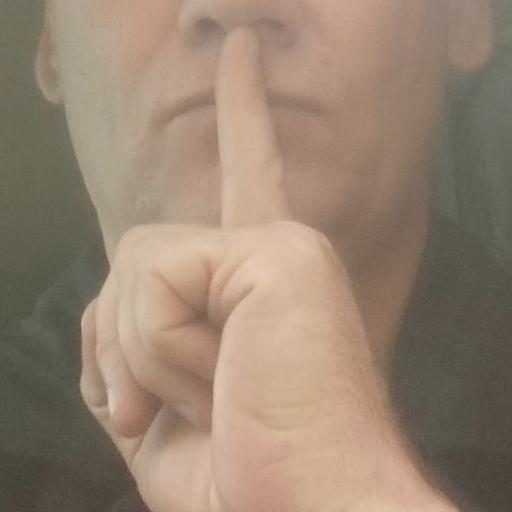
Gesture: mute